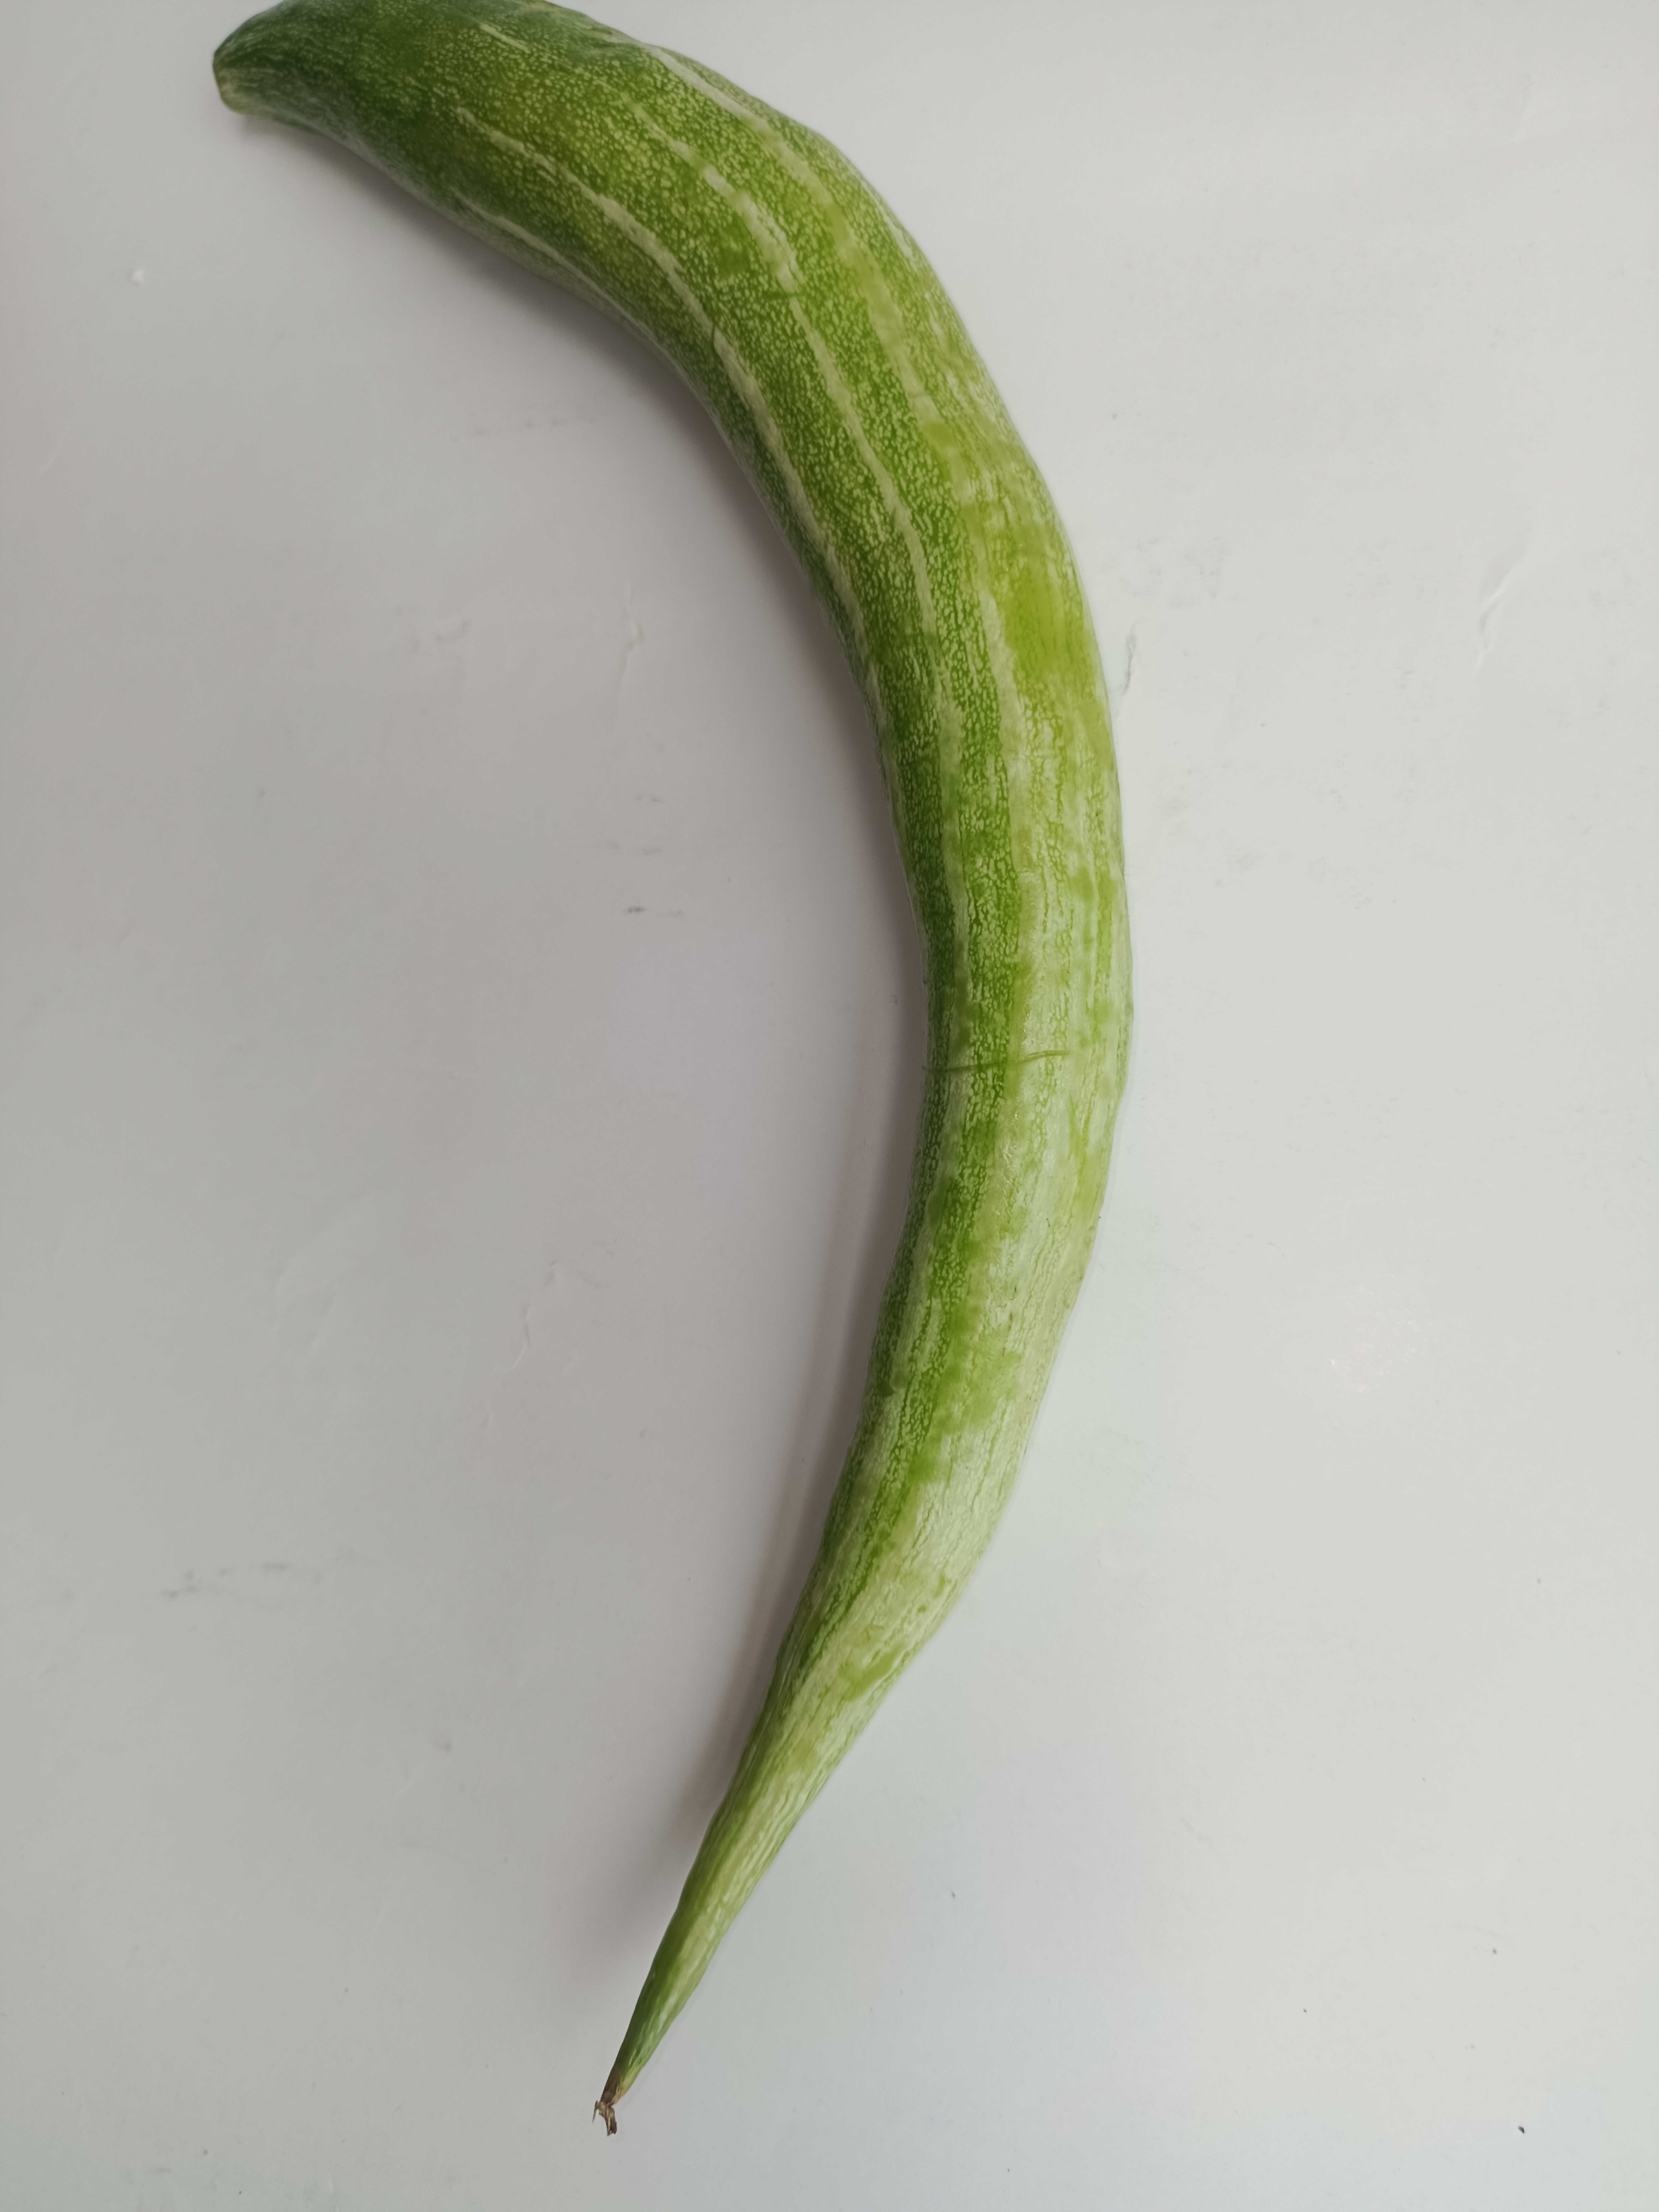
Label: Trichosanthes cucumerina